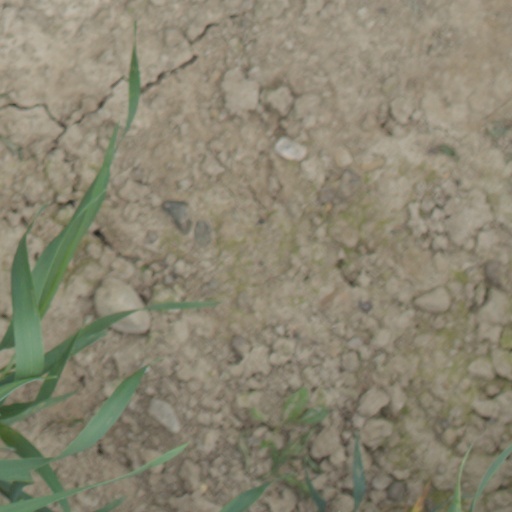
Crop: wheat